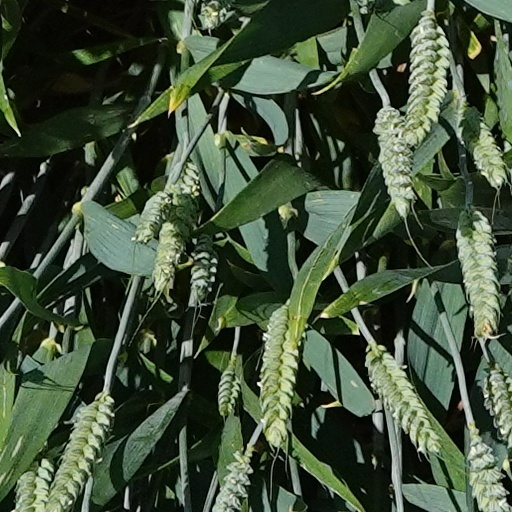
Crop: wheat